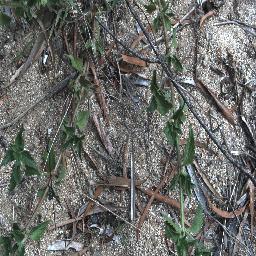
Label: siam_weed